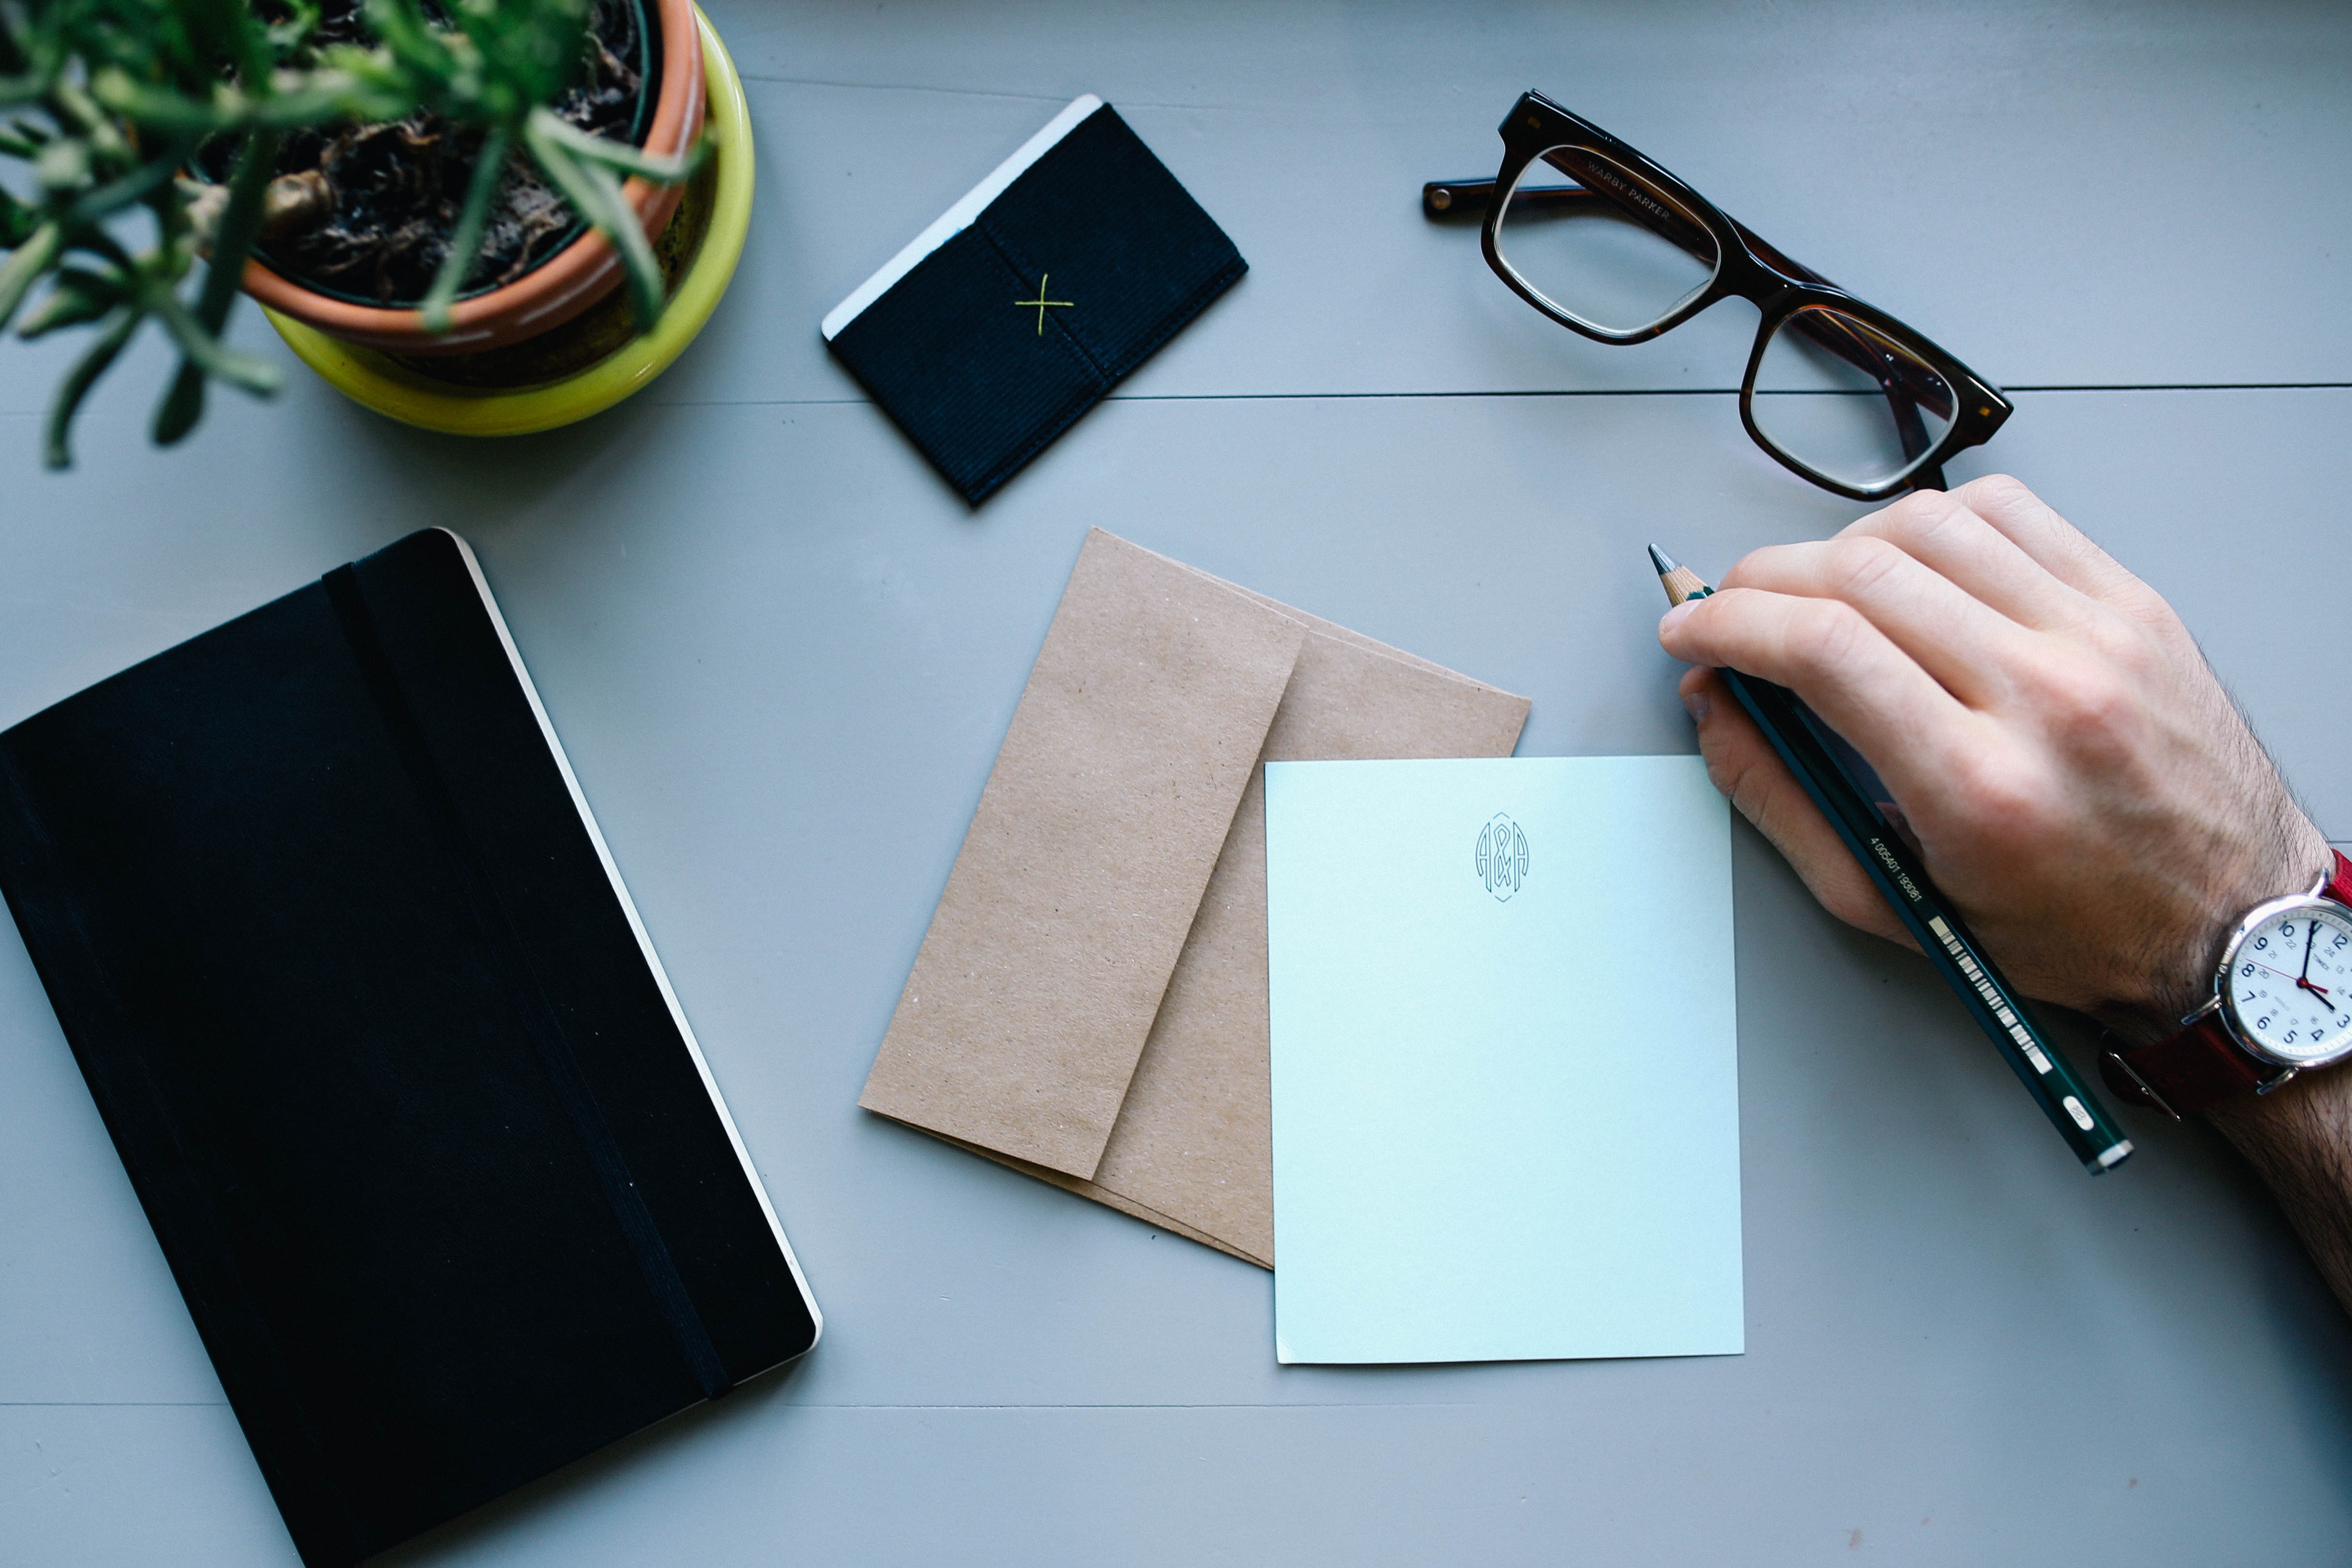
writing, watch, work, hand, man, person, people, time, pen, male, letter, business, envelope, brand, men, art, design, wristwatch, glasses, information, businessman, notebooks